Answer in natural language. How many Boxs are visible in the scene? Choose between the following options: 5, 0, 3, 1 or 4
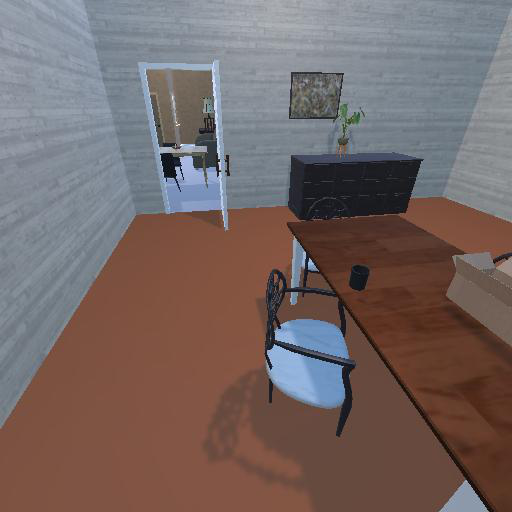
<answer>1</answer>